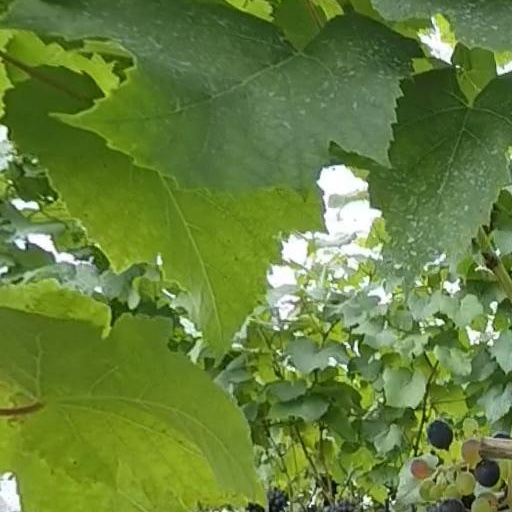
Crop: grape